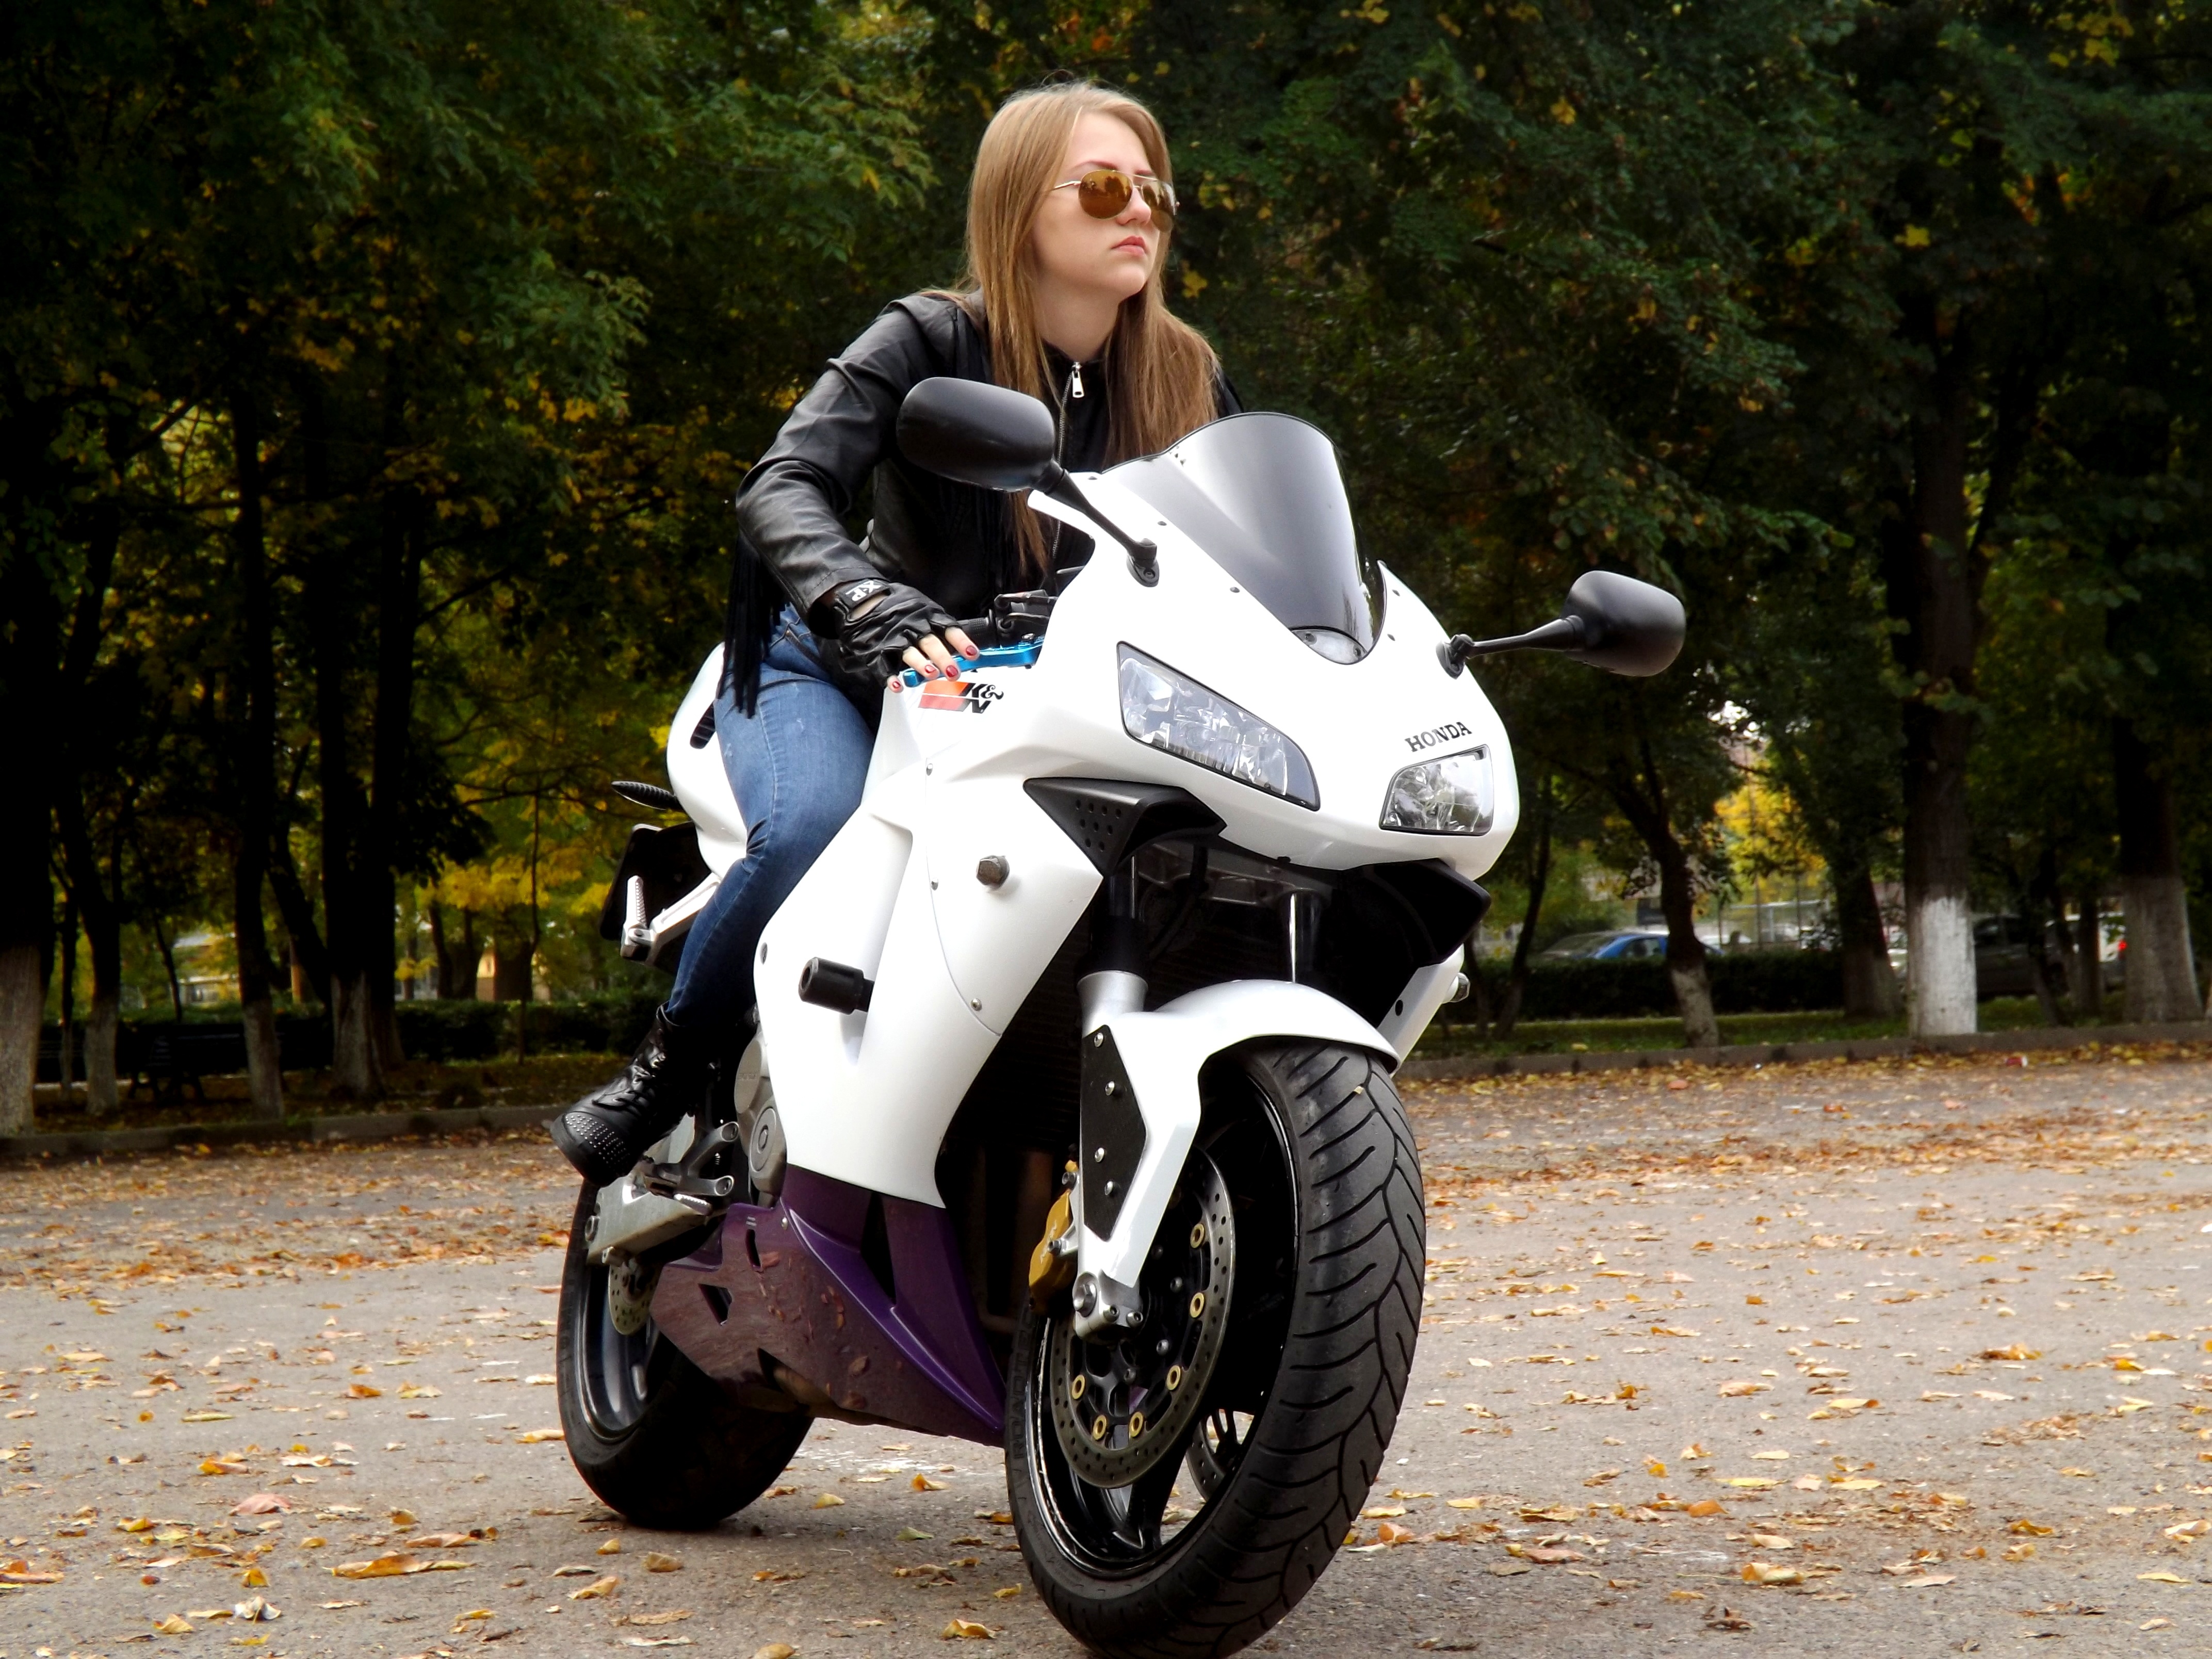
girl, car, vehicle, motorcycle, ride, blonde, beauty, biker, leather jacket, motorcycling, automobile make, stunt performer